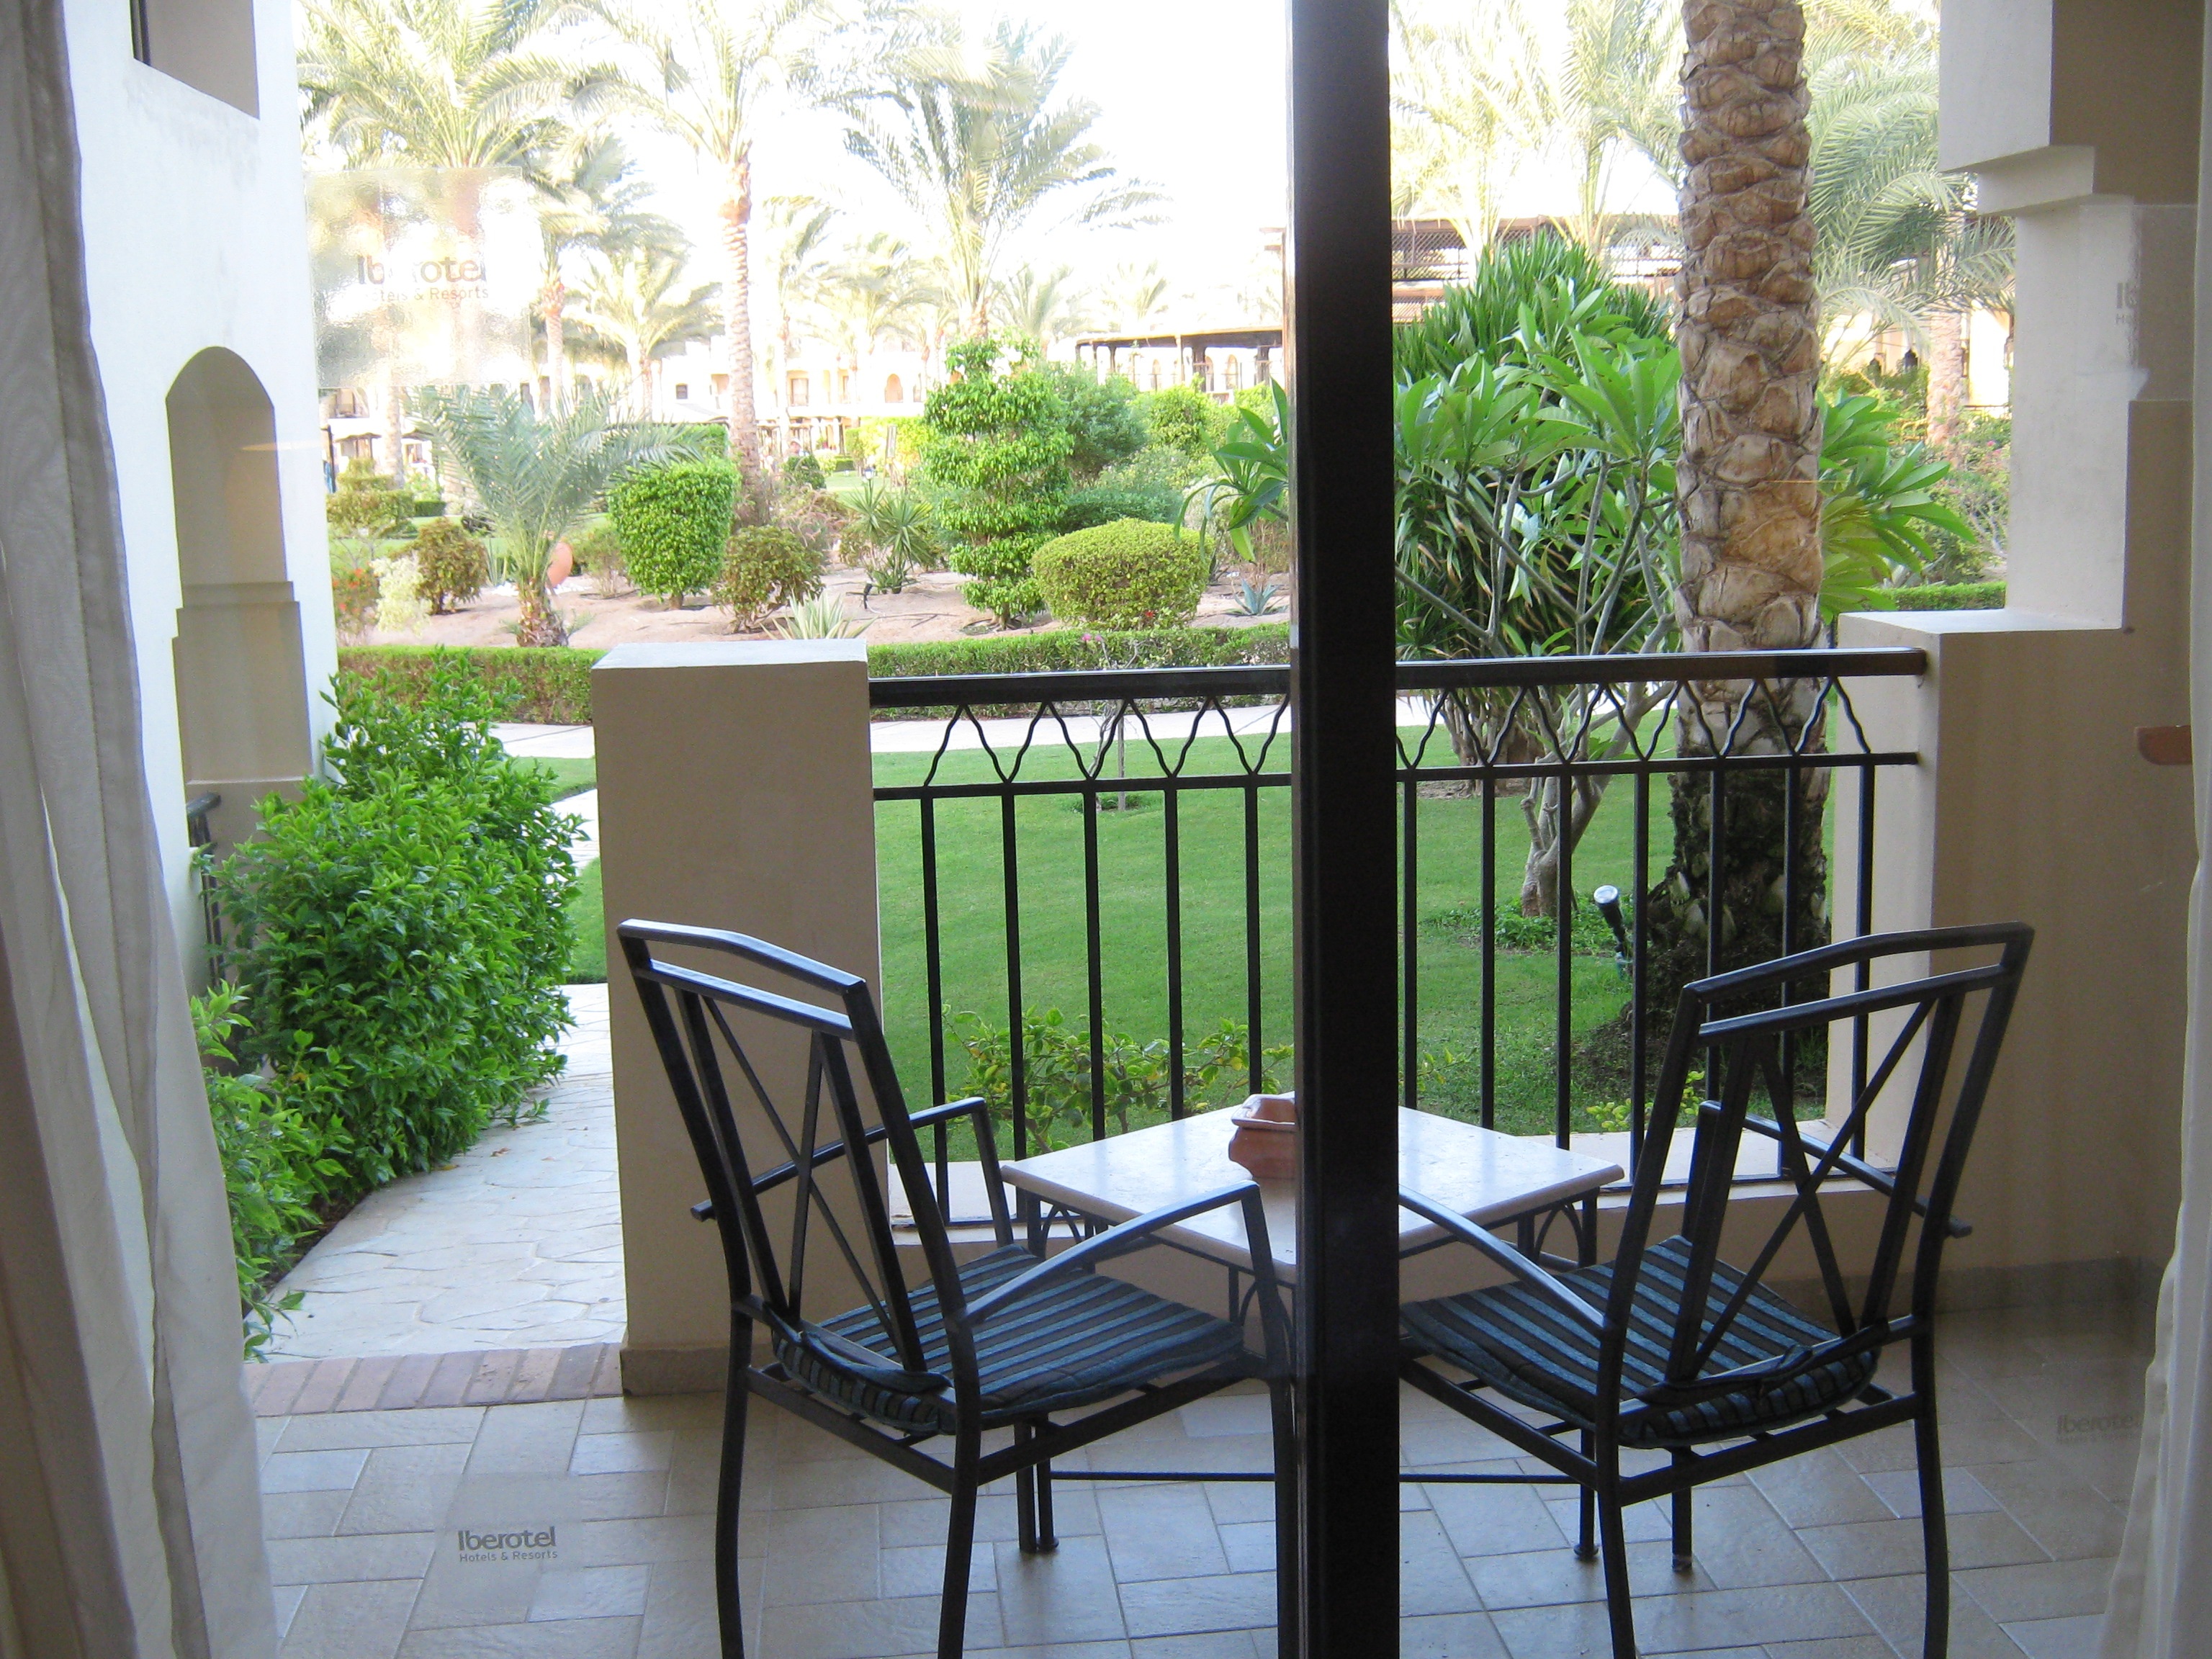
outdoor, villa, house, view, home, porch, vacation, balcony, cottage, holiday, backyard, property, rest, furniture, room, apartment, interior design, chairs, terrace, courtyard, hotel, resort, estate, real estate, outdoor structure